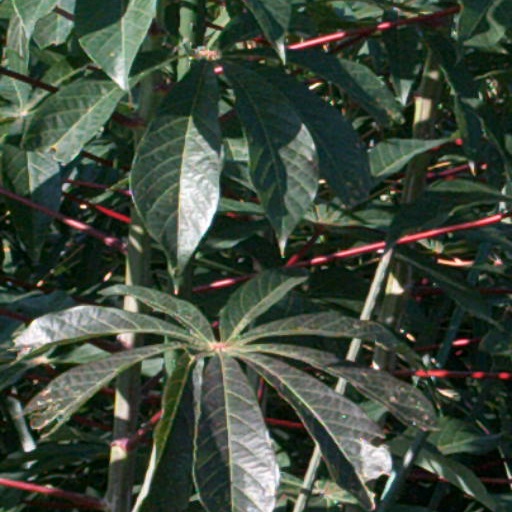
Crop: cassava